Paul de Vos

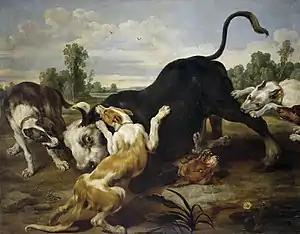
"Bull subdued by dogs"

There are various collaborations recorded with Jan Wildens, who was Paul de Vos' brother-in-law since Paul's brother Cornelis had married Wildens' half-sister Susanna Cock on 27 May 1617. Example of collaborations with Jan Wildens are the compositions "Paradise" (Kunsthistorisches Museum, Vienna) and "Garden of Eden" (Auctioned at Sotheby's on 28 January 2016 in New York, lot 30), which resemble the paradise paintings created by Jan Brueghel the Elder.